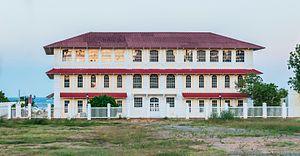
Libertador est l'une des six paroisses civiles de la municipalité de Baralt dans l'État de Zulia au Venezuela. Son chef-lieu est Mene Grande.